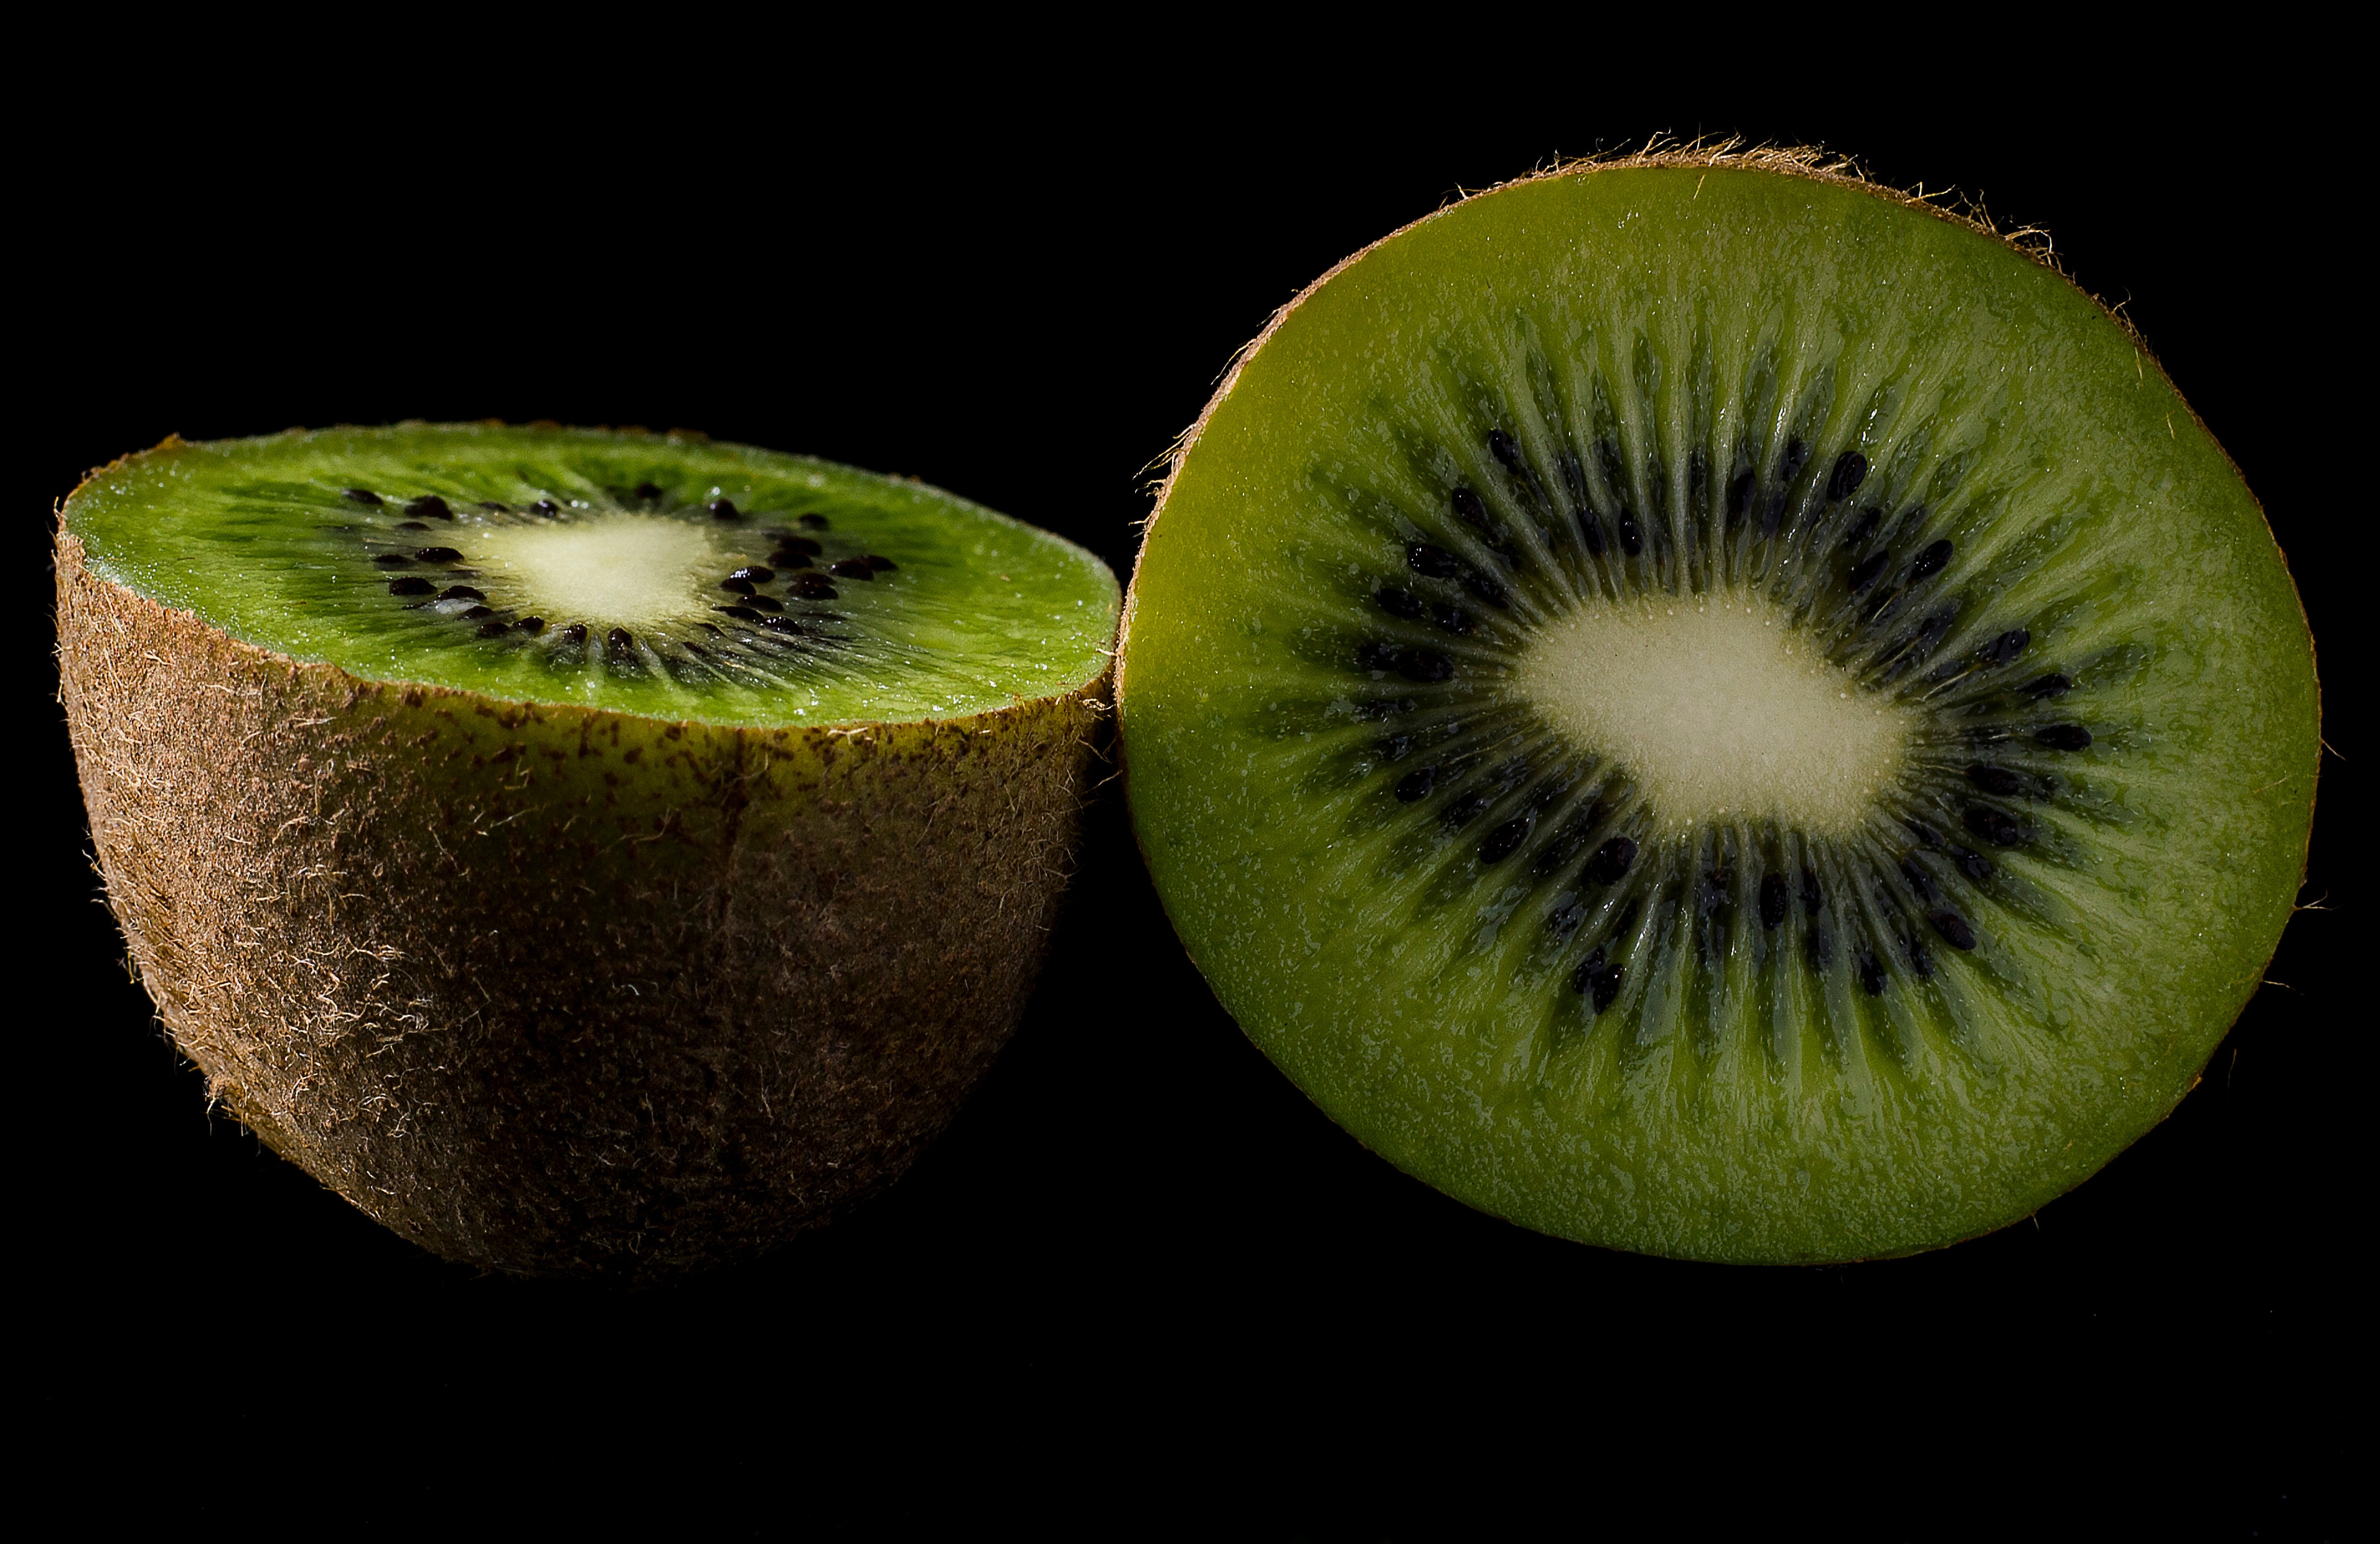
nature, bird, plant, fruit, flower, food, green, produce, fresh, close up, kiwi, tropical fruit, eating, vitamins, healthy eating, half, macro photography, the freshness, flightless bird, a single piece of fruit, the richness of, southern fruits, the interior of the fruit, sectioned, porosity, incision of the, kiwifruit